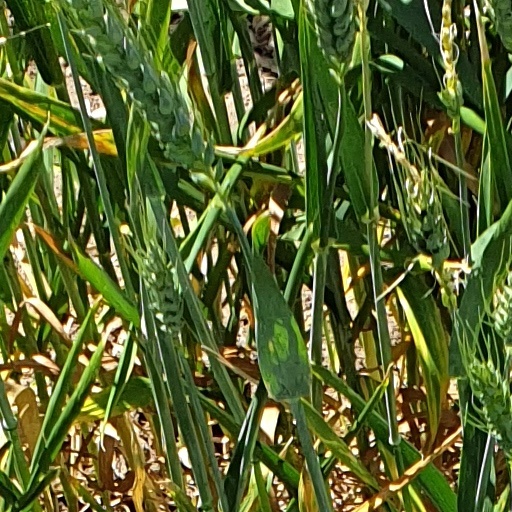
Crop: wheat